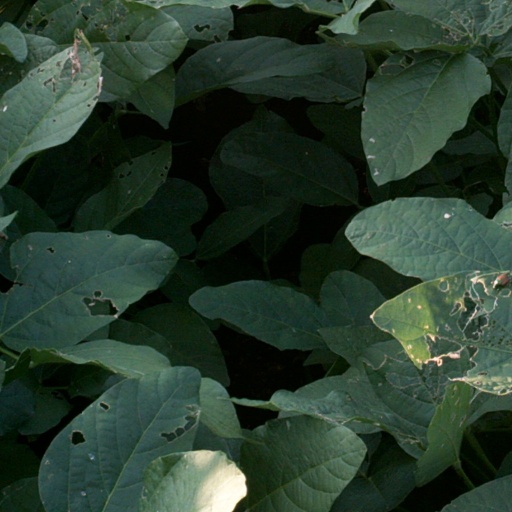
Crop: soybean